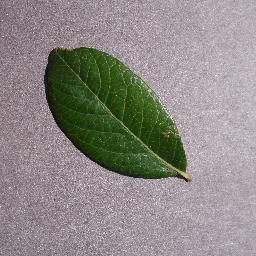
Label: Blueberry___healthy